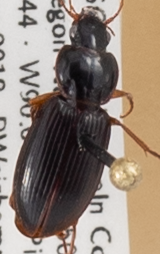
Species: Synuchus impunctatus
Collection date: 2018-08-21
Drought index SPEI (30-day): -0.864
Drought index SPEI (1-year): -0.46
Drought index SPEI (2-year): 1.186